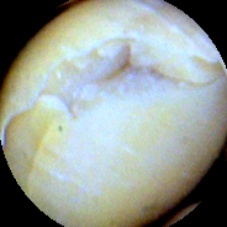
Label: Broken